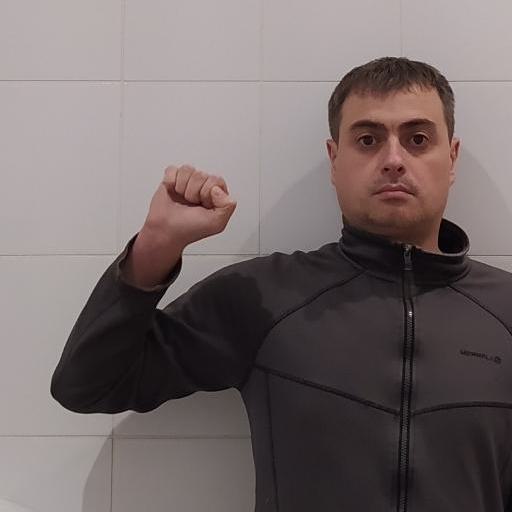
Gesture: fist